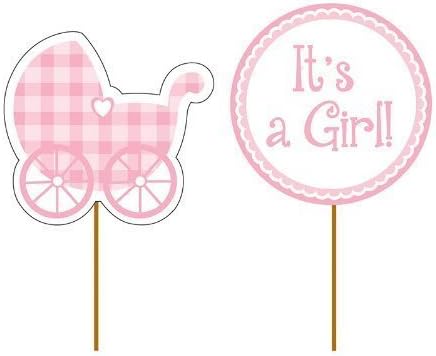
It's a Girl Gingham Picks 12 Per Pack
Category: Amazon Home
Girl Baby Shower Pink Gingham Cupcake Picks. One package of 12 Girl Baby Shower Pink Gingham Cupcake Picks. 6 picks say "It's a Girl" and the other 6 are cute gingham check prams. Each one is 3 1/2 inches tall with 2 inch medallions at the top of wooden picks.
Features: One package of 12 Girl Baby Shower Pink Gingham Cupcake Picks